J. C. Leyendecker

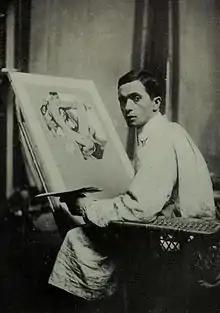
Leyendecker in his studio

During the 1890s, Leyendecker was active in Chicago's arts community. He exhibited with and attended social events by the Palette and Chisel Club, the Art Students League, and the Chicago Society of Artists. In December 1895, some of his posters were exhibited at the Siegel, Cooper & Company department store in Chicago. In January 1898 his posters for covers of The Inland Printer were exhibited at the Kimball Cafetier (Chicago).